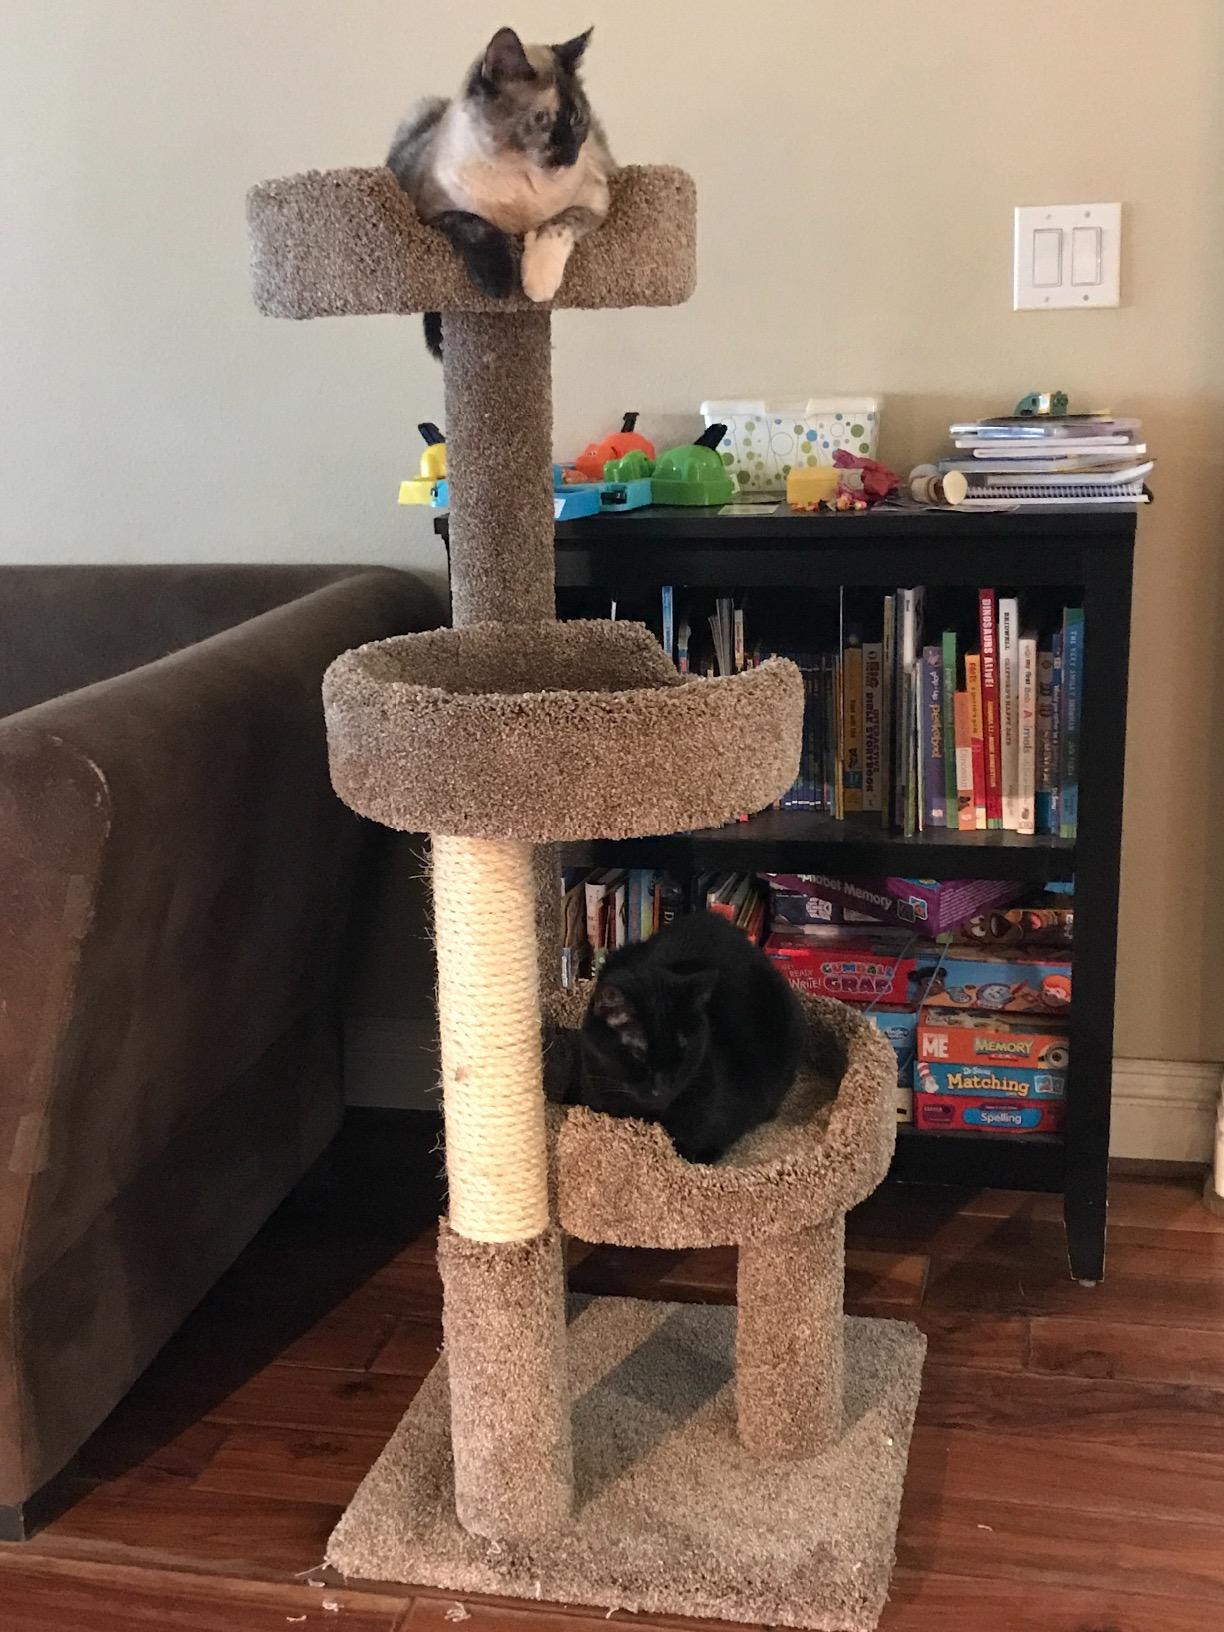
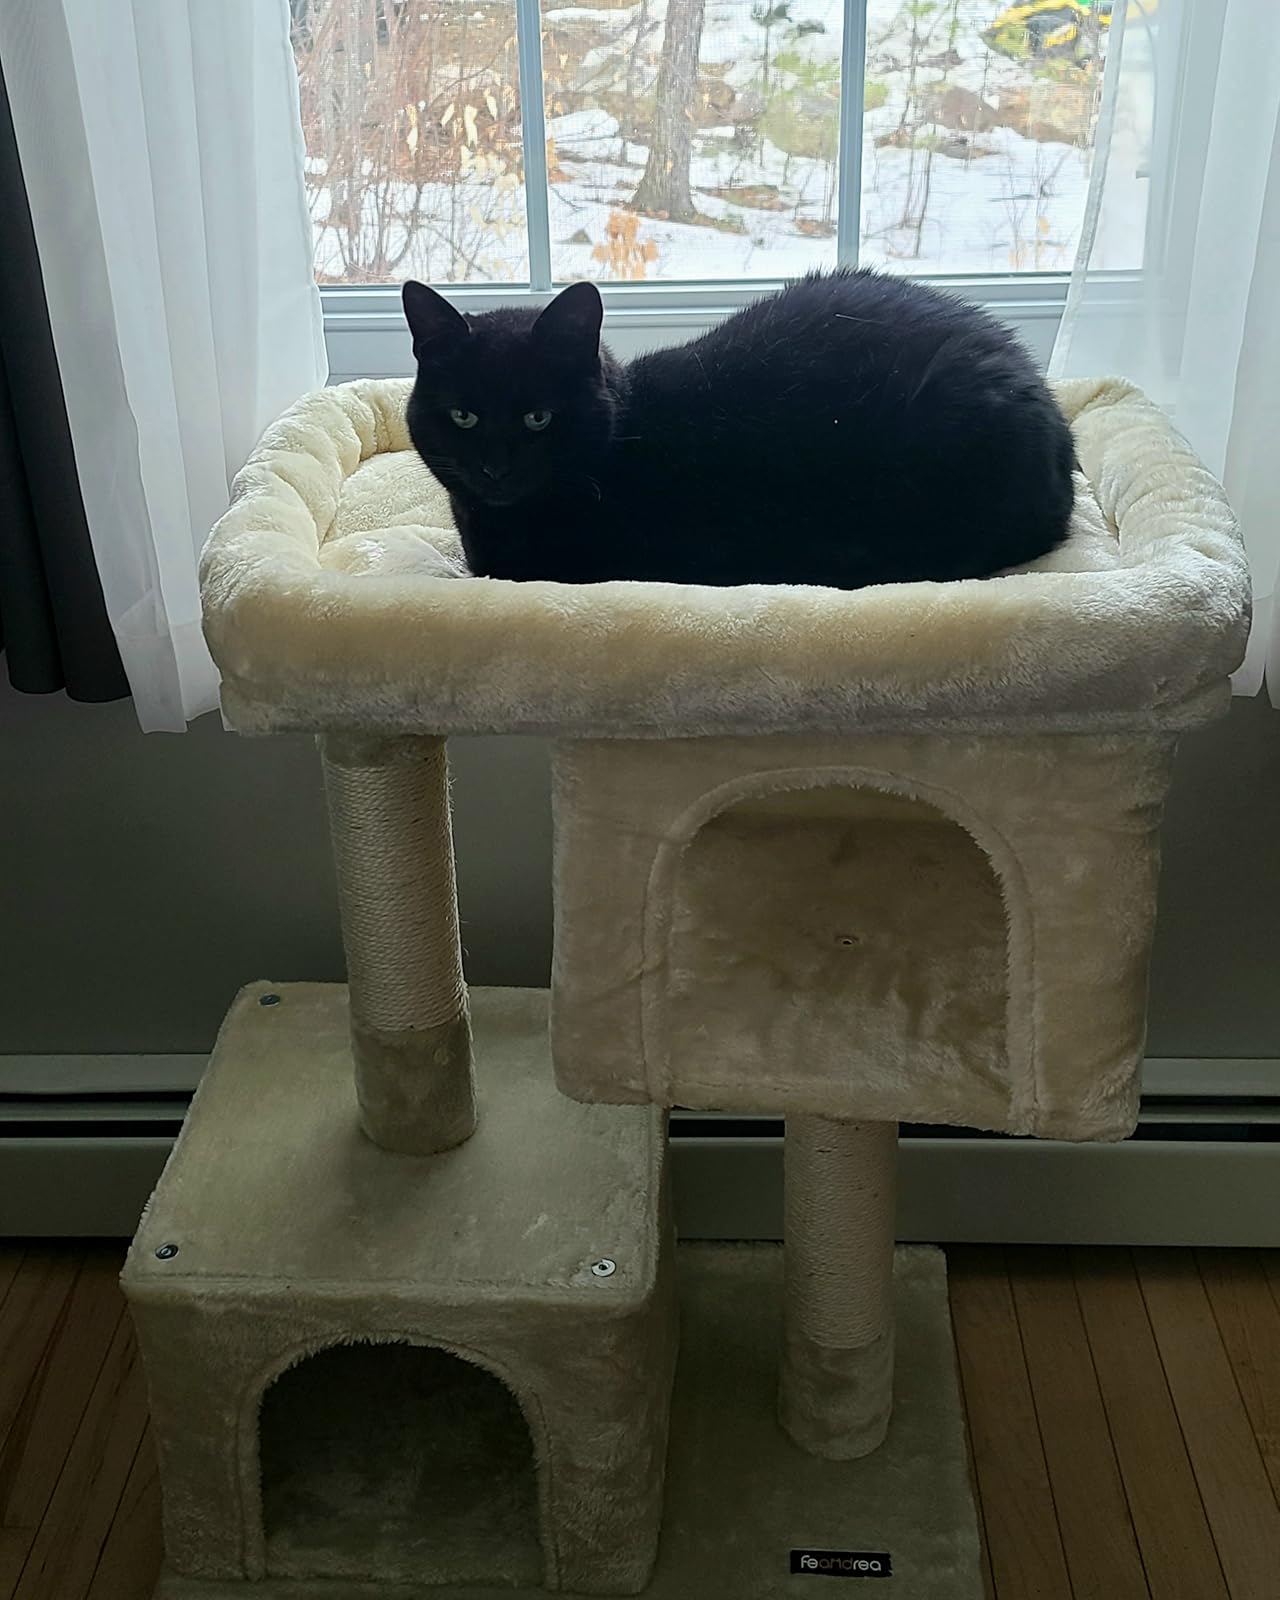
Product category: items_cat tree
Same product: no